Adhesive tape

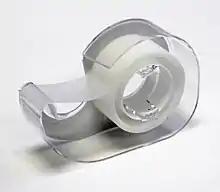
A roll of adhesive tape in a dispenser

Adhesive tape is one of many varieties of backing materials coated with an adhesive. Several types of adhesives can be used.